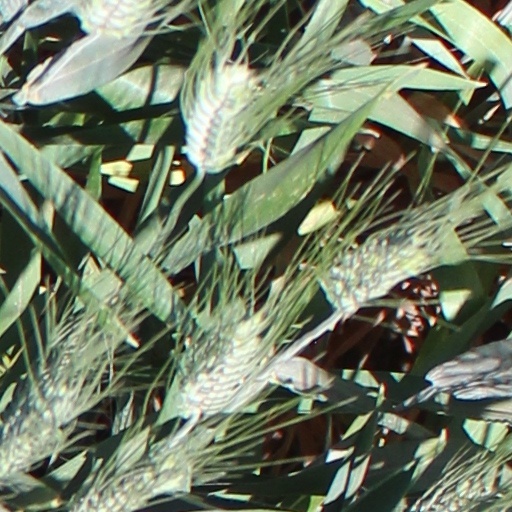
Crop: wheat